Sean Russo

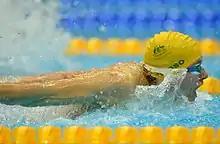

At the 2012 Australian national championships, he finished first in the men's 50m backstroke multi-disability event. He was selected to represent Australia at the 2012 Summer Paralympics in swimming in seven events: the Men's 100 m Backstroke S13, 100 m Breaststroke SB13, 100 m Butterfly S13, 100 m Freestyle S13, 200 m Individual Medley SM13, 400 m Freestyle S13 and 50 m Freestyle S13. He set an Oceania Record in the 100 m Backstroke S13.